Berg wind

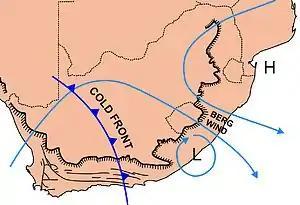
The weather pattern commonly associated with a berg wind and accompanying coastal low along the coast of South Africa. The light blue lines indicate surface wind directions. The "H" indicates the position of a portion of the South Indian Ocean Anticyclone (high pressure system); the "L" indicates the position of the coastal low.

Berg winds are usually accompanied by coastal lows. These coastal lows owe their existence to the configuration of the plateau, escarpment and coastal plain (see diagram on the right, above), in that they are confined to the coastal areas, always below the escarpment. Though they can arise almost anywhere along the coast, they often first appear on the west coast, or even on the Namibian coast. They are then always propagated counter-clockwise along South Africa's coastline at between , from the west coast southwards to the Cape Peninsula and then eastward along the south coast, and finally north-eastward along the KwaZulu-Natal coastline, to finally dissipate north of Durban, due to the divergence of the coastline from the plateau which disappears altogether in the vicinity of the Limpopo valley. There is always a hot off-shore berg wind ahead of a coastal low, which can blow for several days or for only for a few hours. This is then followed by cool onshore winds which bring low cloud, fog or drizzle to the region, but may, on occasions, produce substantial precipitation when coupled to an approaching cold front.